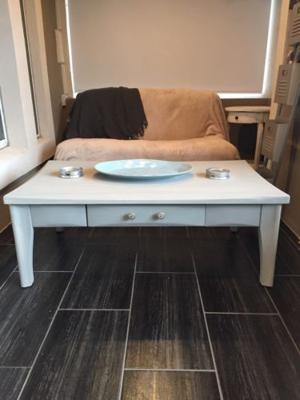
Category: table